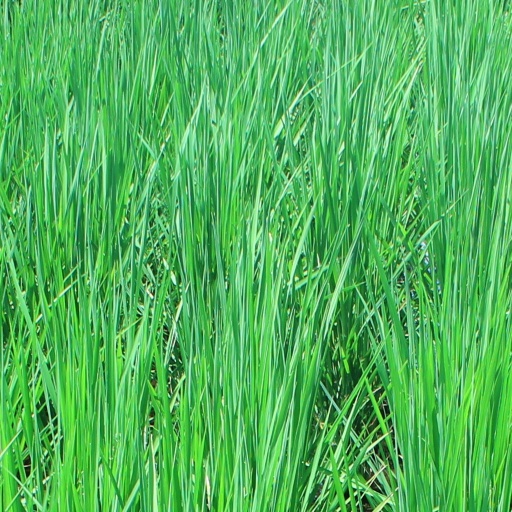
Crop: rice